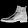
Label: Ankle boot